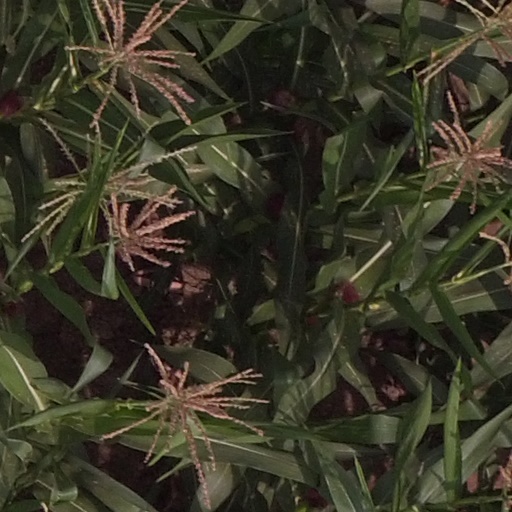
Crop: maize; corn